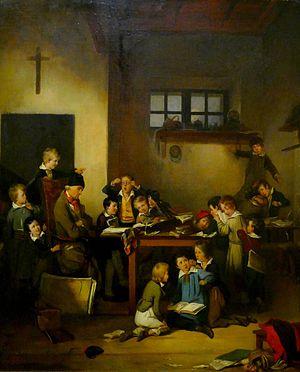
Joseph Beaume, né à Marseille le 27 septembre 1796 et mort à Paris 10ᵉ le 11 septembre 1885, est un peintre français.